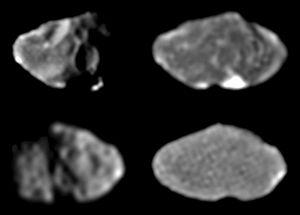
Amalthée est un satellite naturel de Jupiter.